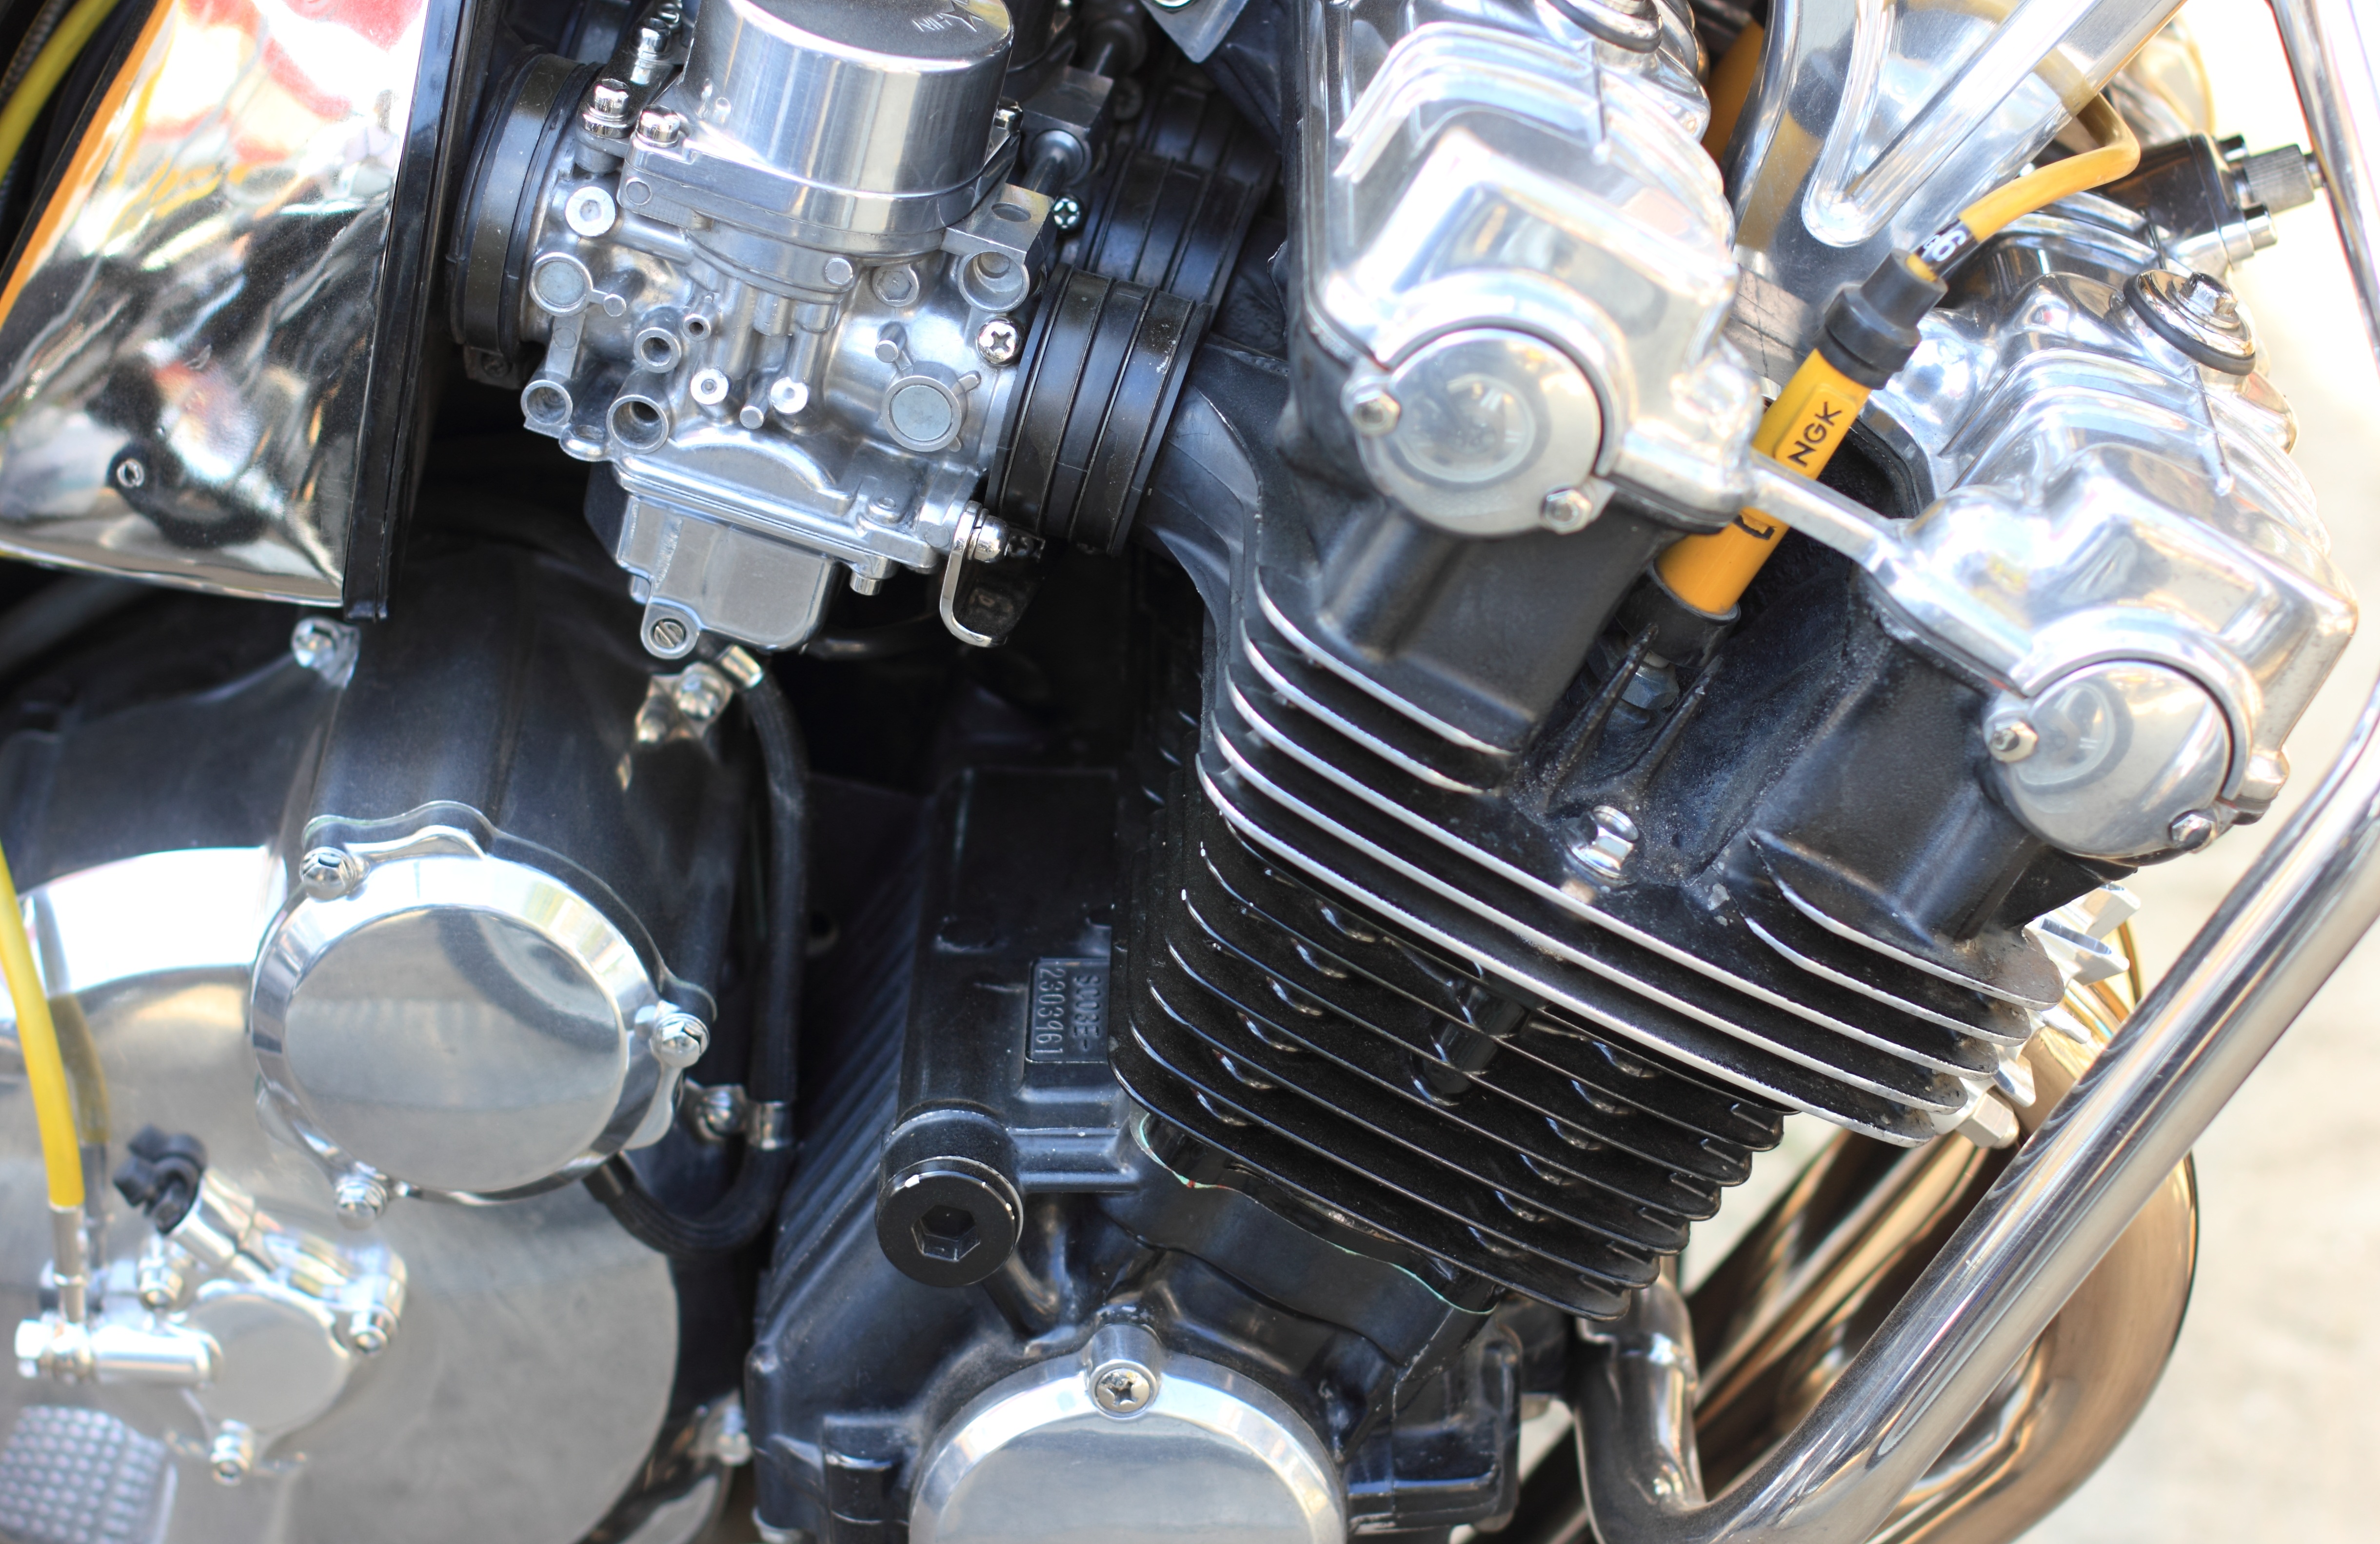
car, wheel, meeting, vehicle, motorcycle, netherlands, dutch, engine, honda, veterans, 6, cylinder, meet, 1000, woerden, cbx, auto part, automobile make, automotive exterior, aircraft engine, automotive engine part